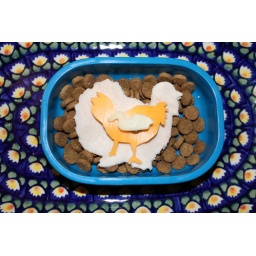
The latest in Puppy Bento. The turkey is made from turkey luncheon meat; the chicken and duck are made from cheese.